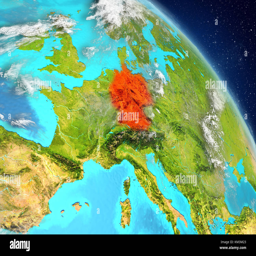
illustration as seen from orbit .